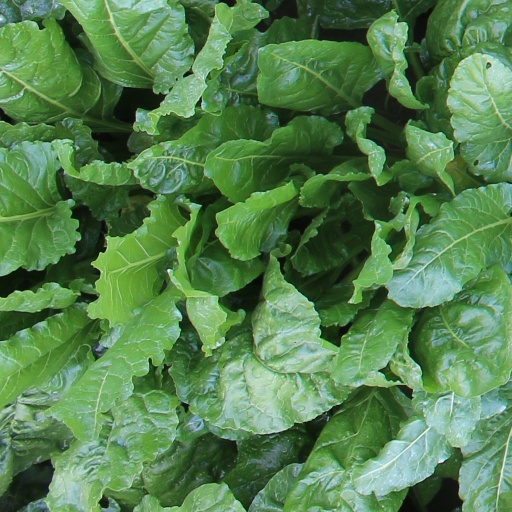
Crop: sugar beet